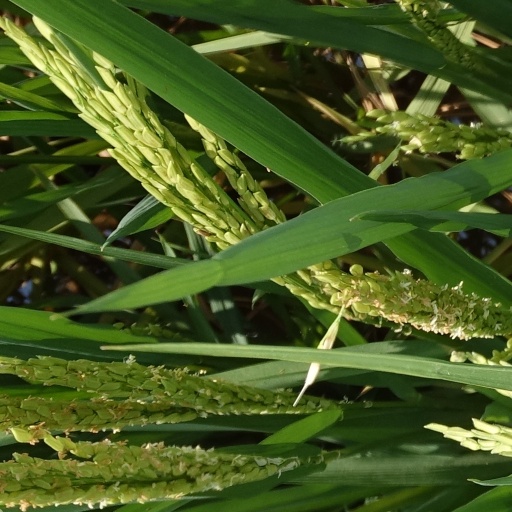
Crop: rice